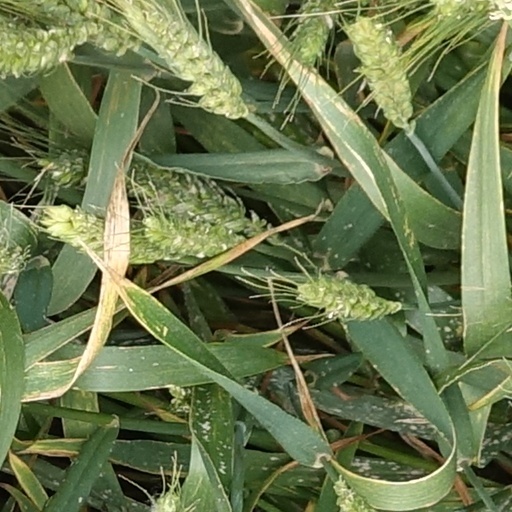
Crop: wheat